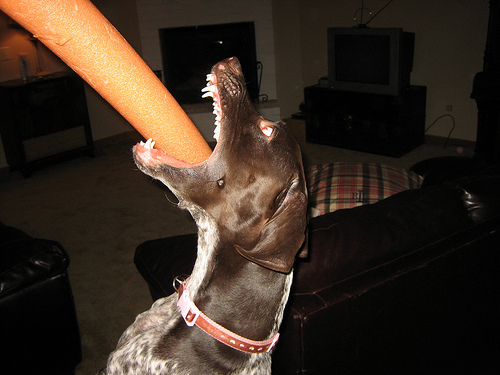
Animal: dog
Breed: german shorthaired